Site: saxony
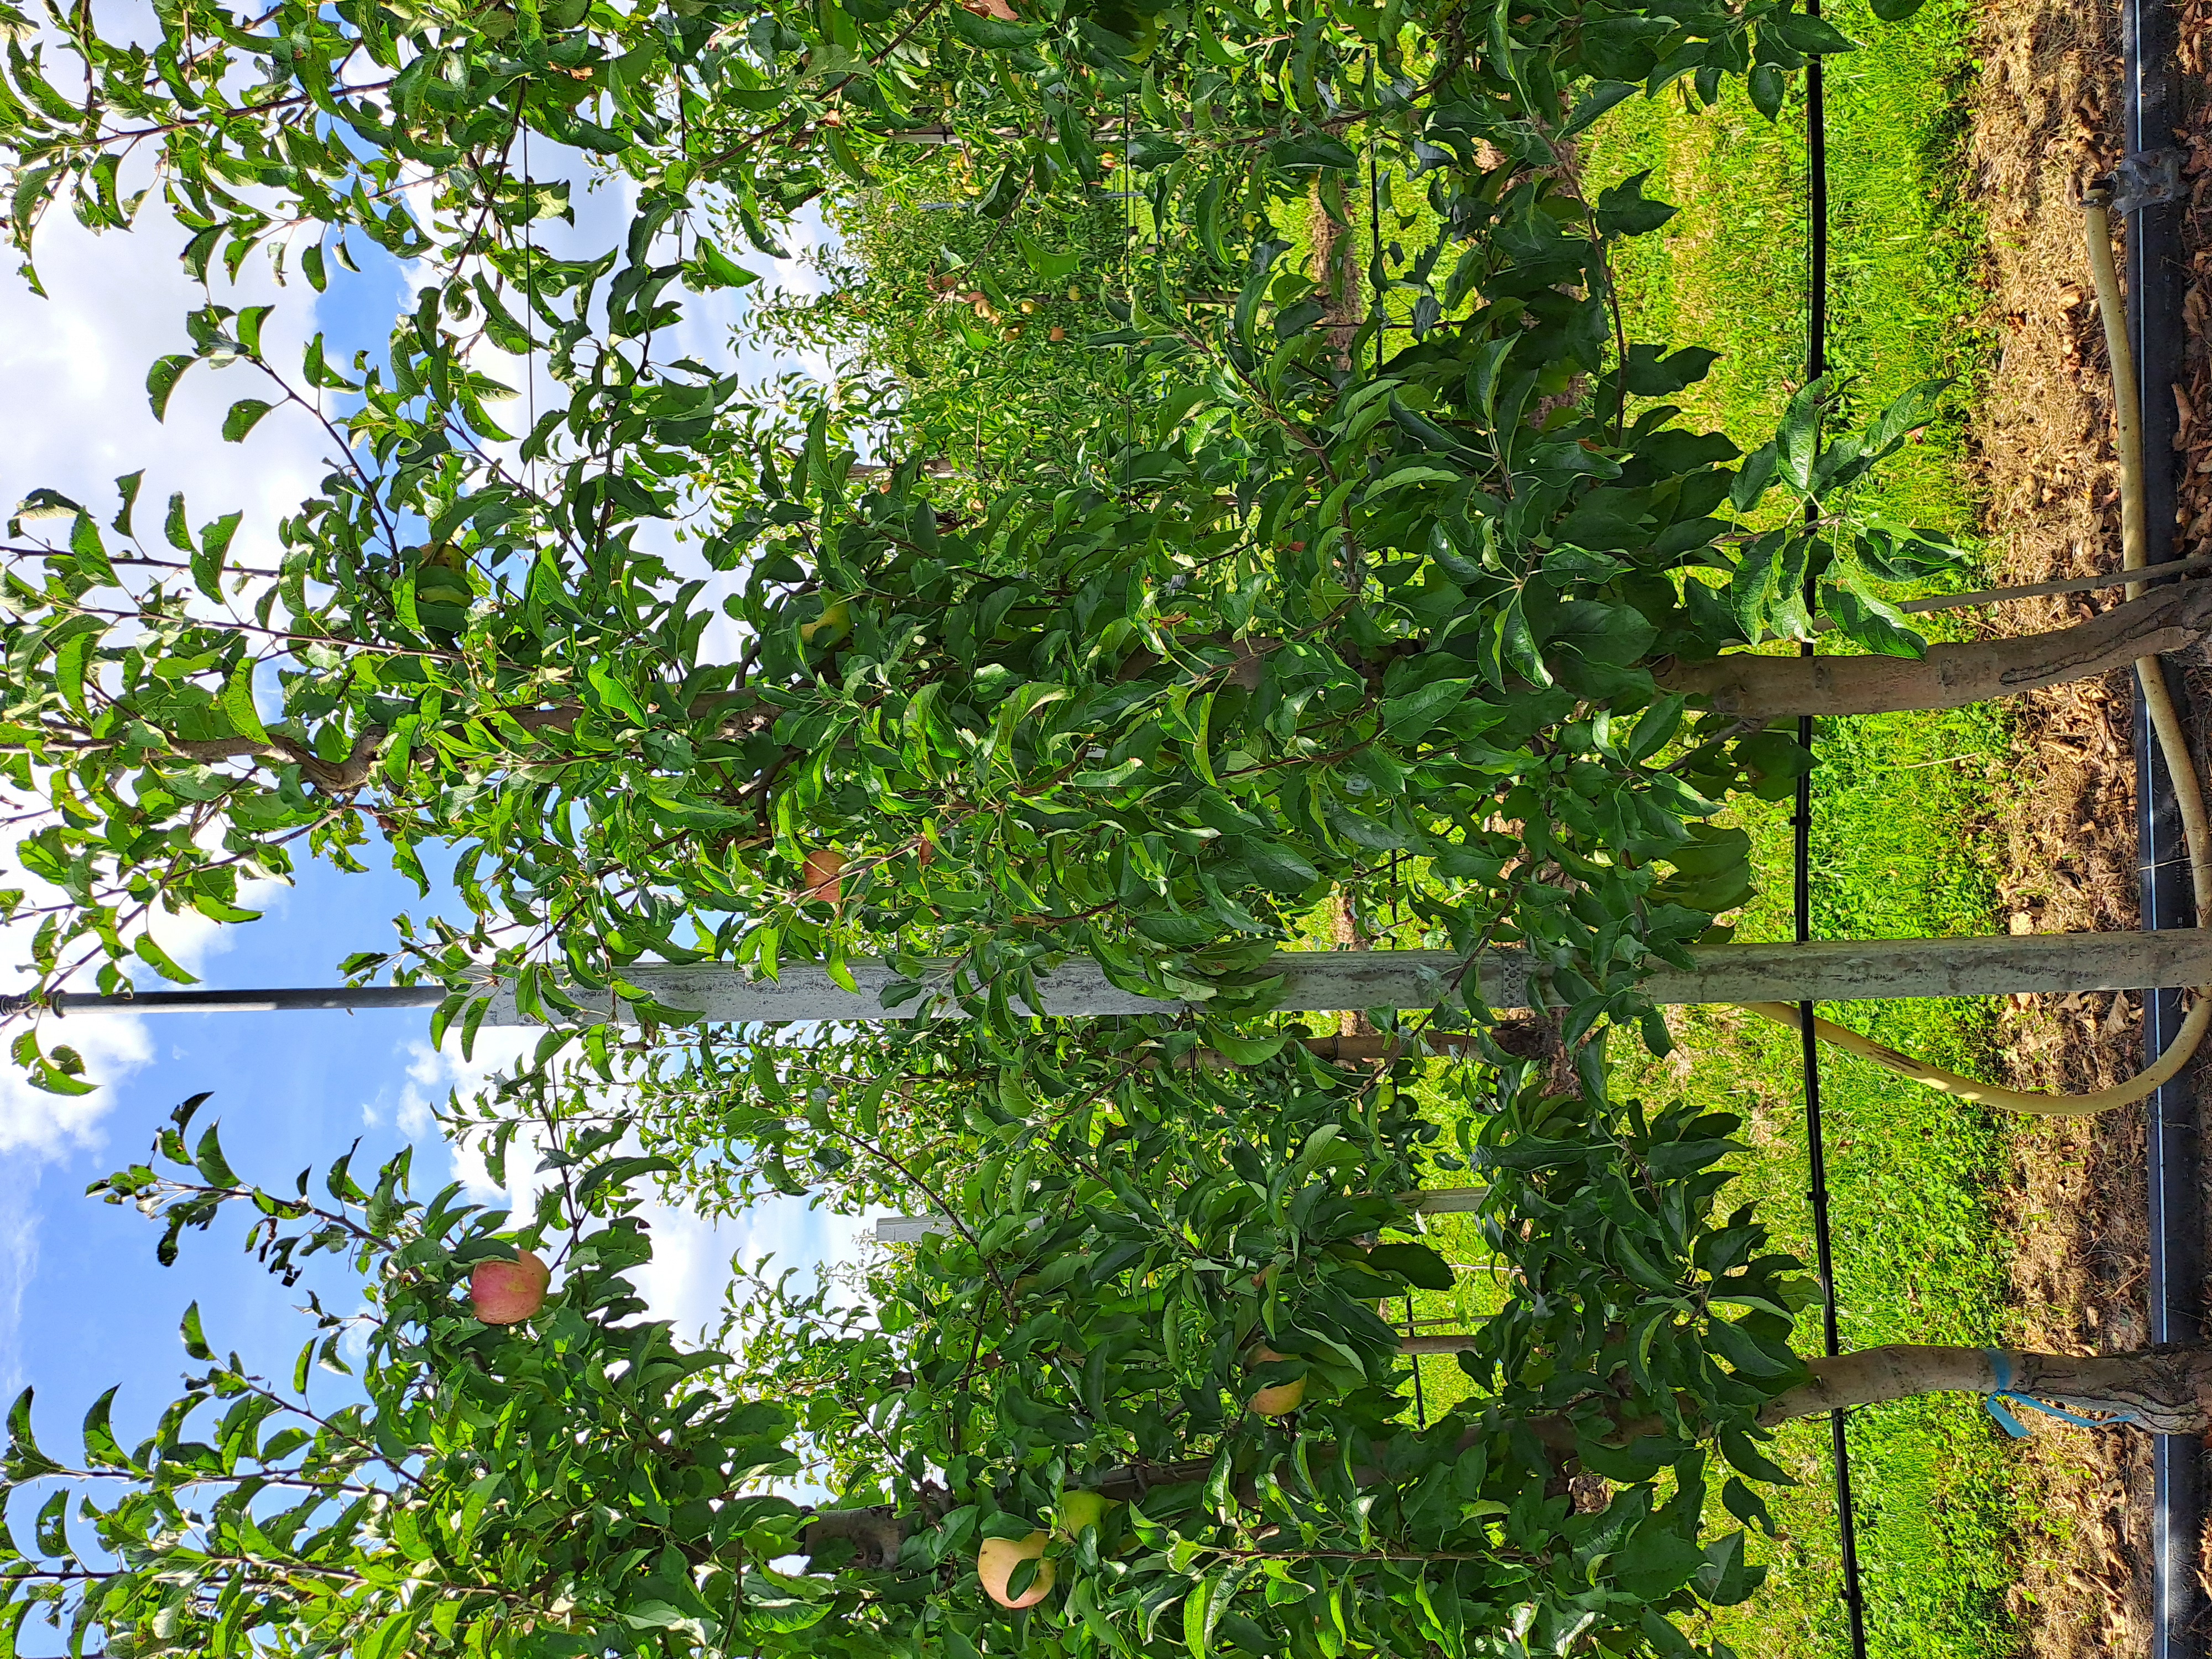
Growth stage (BBCH 85): Maturity of fruit and seed